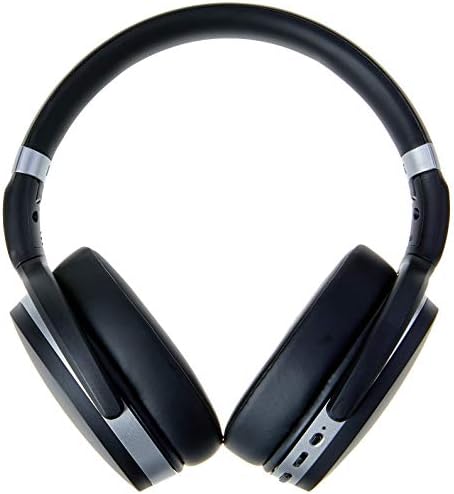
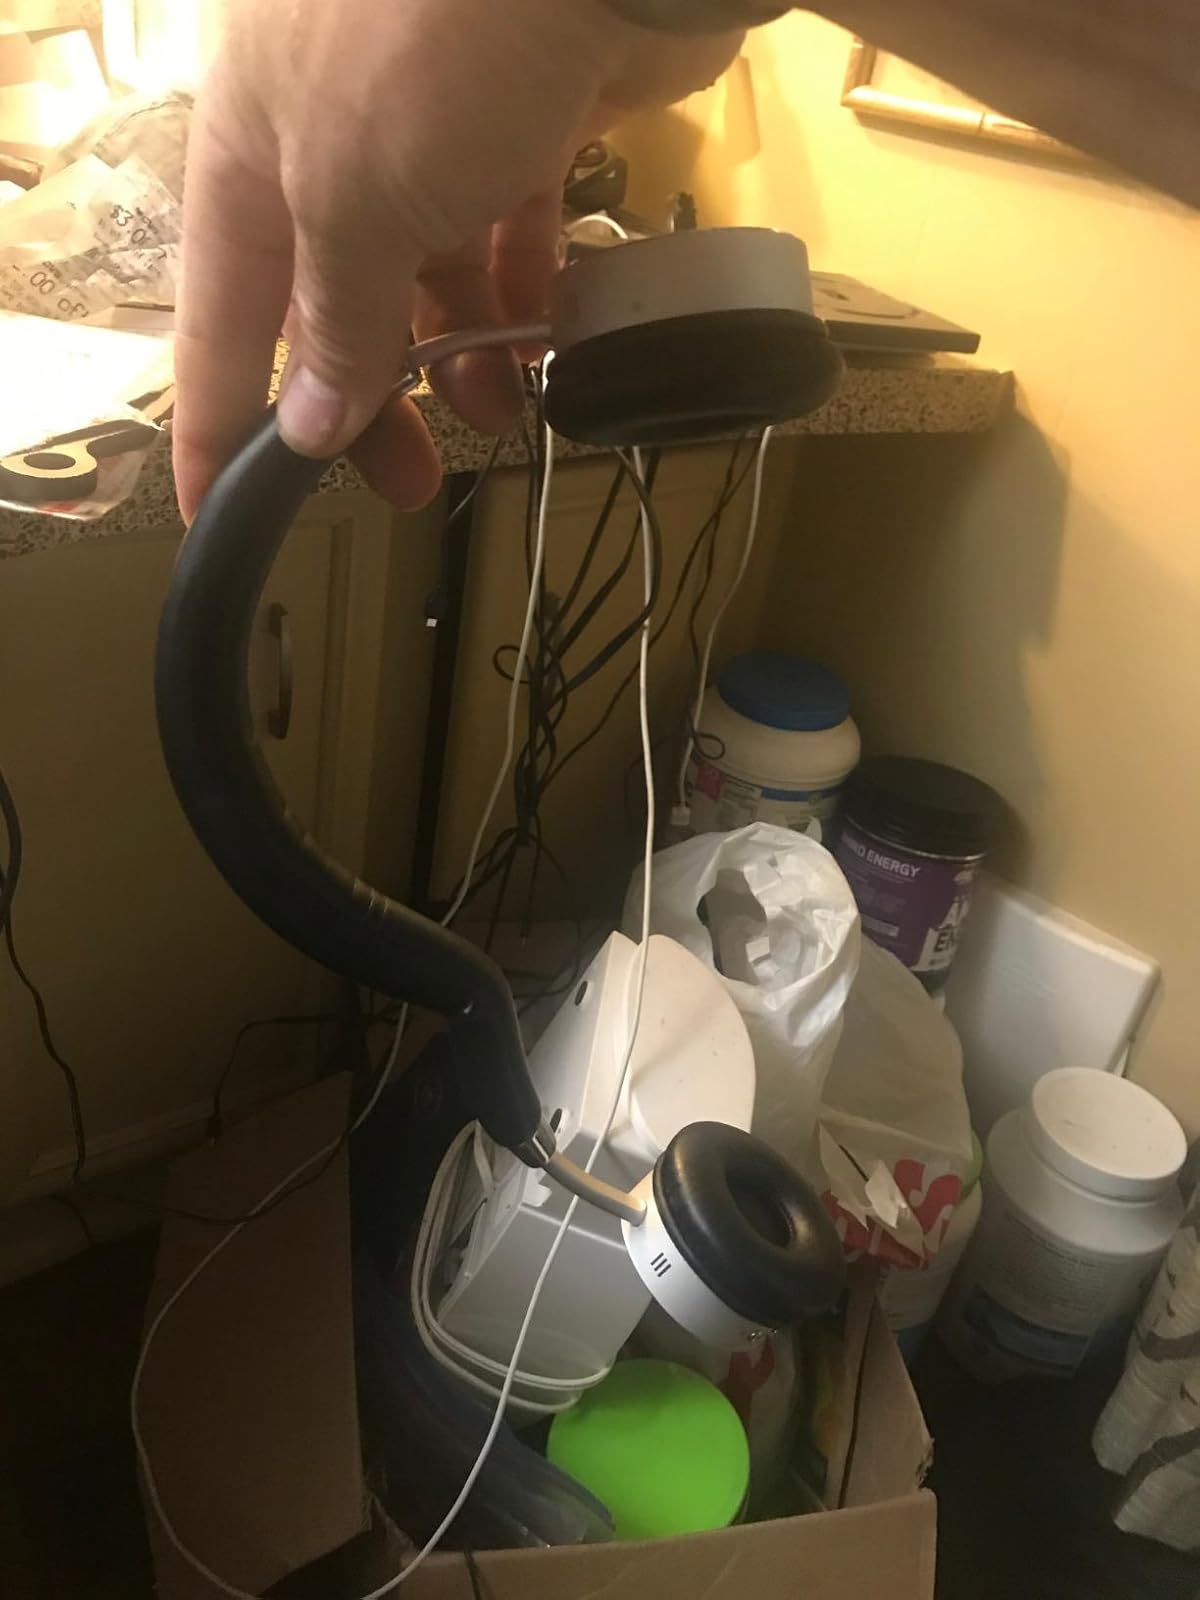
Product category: headphones
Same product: no